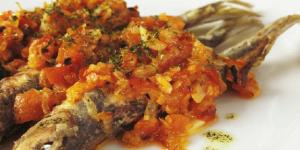
sardinas a la santanderina